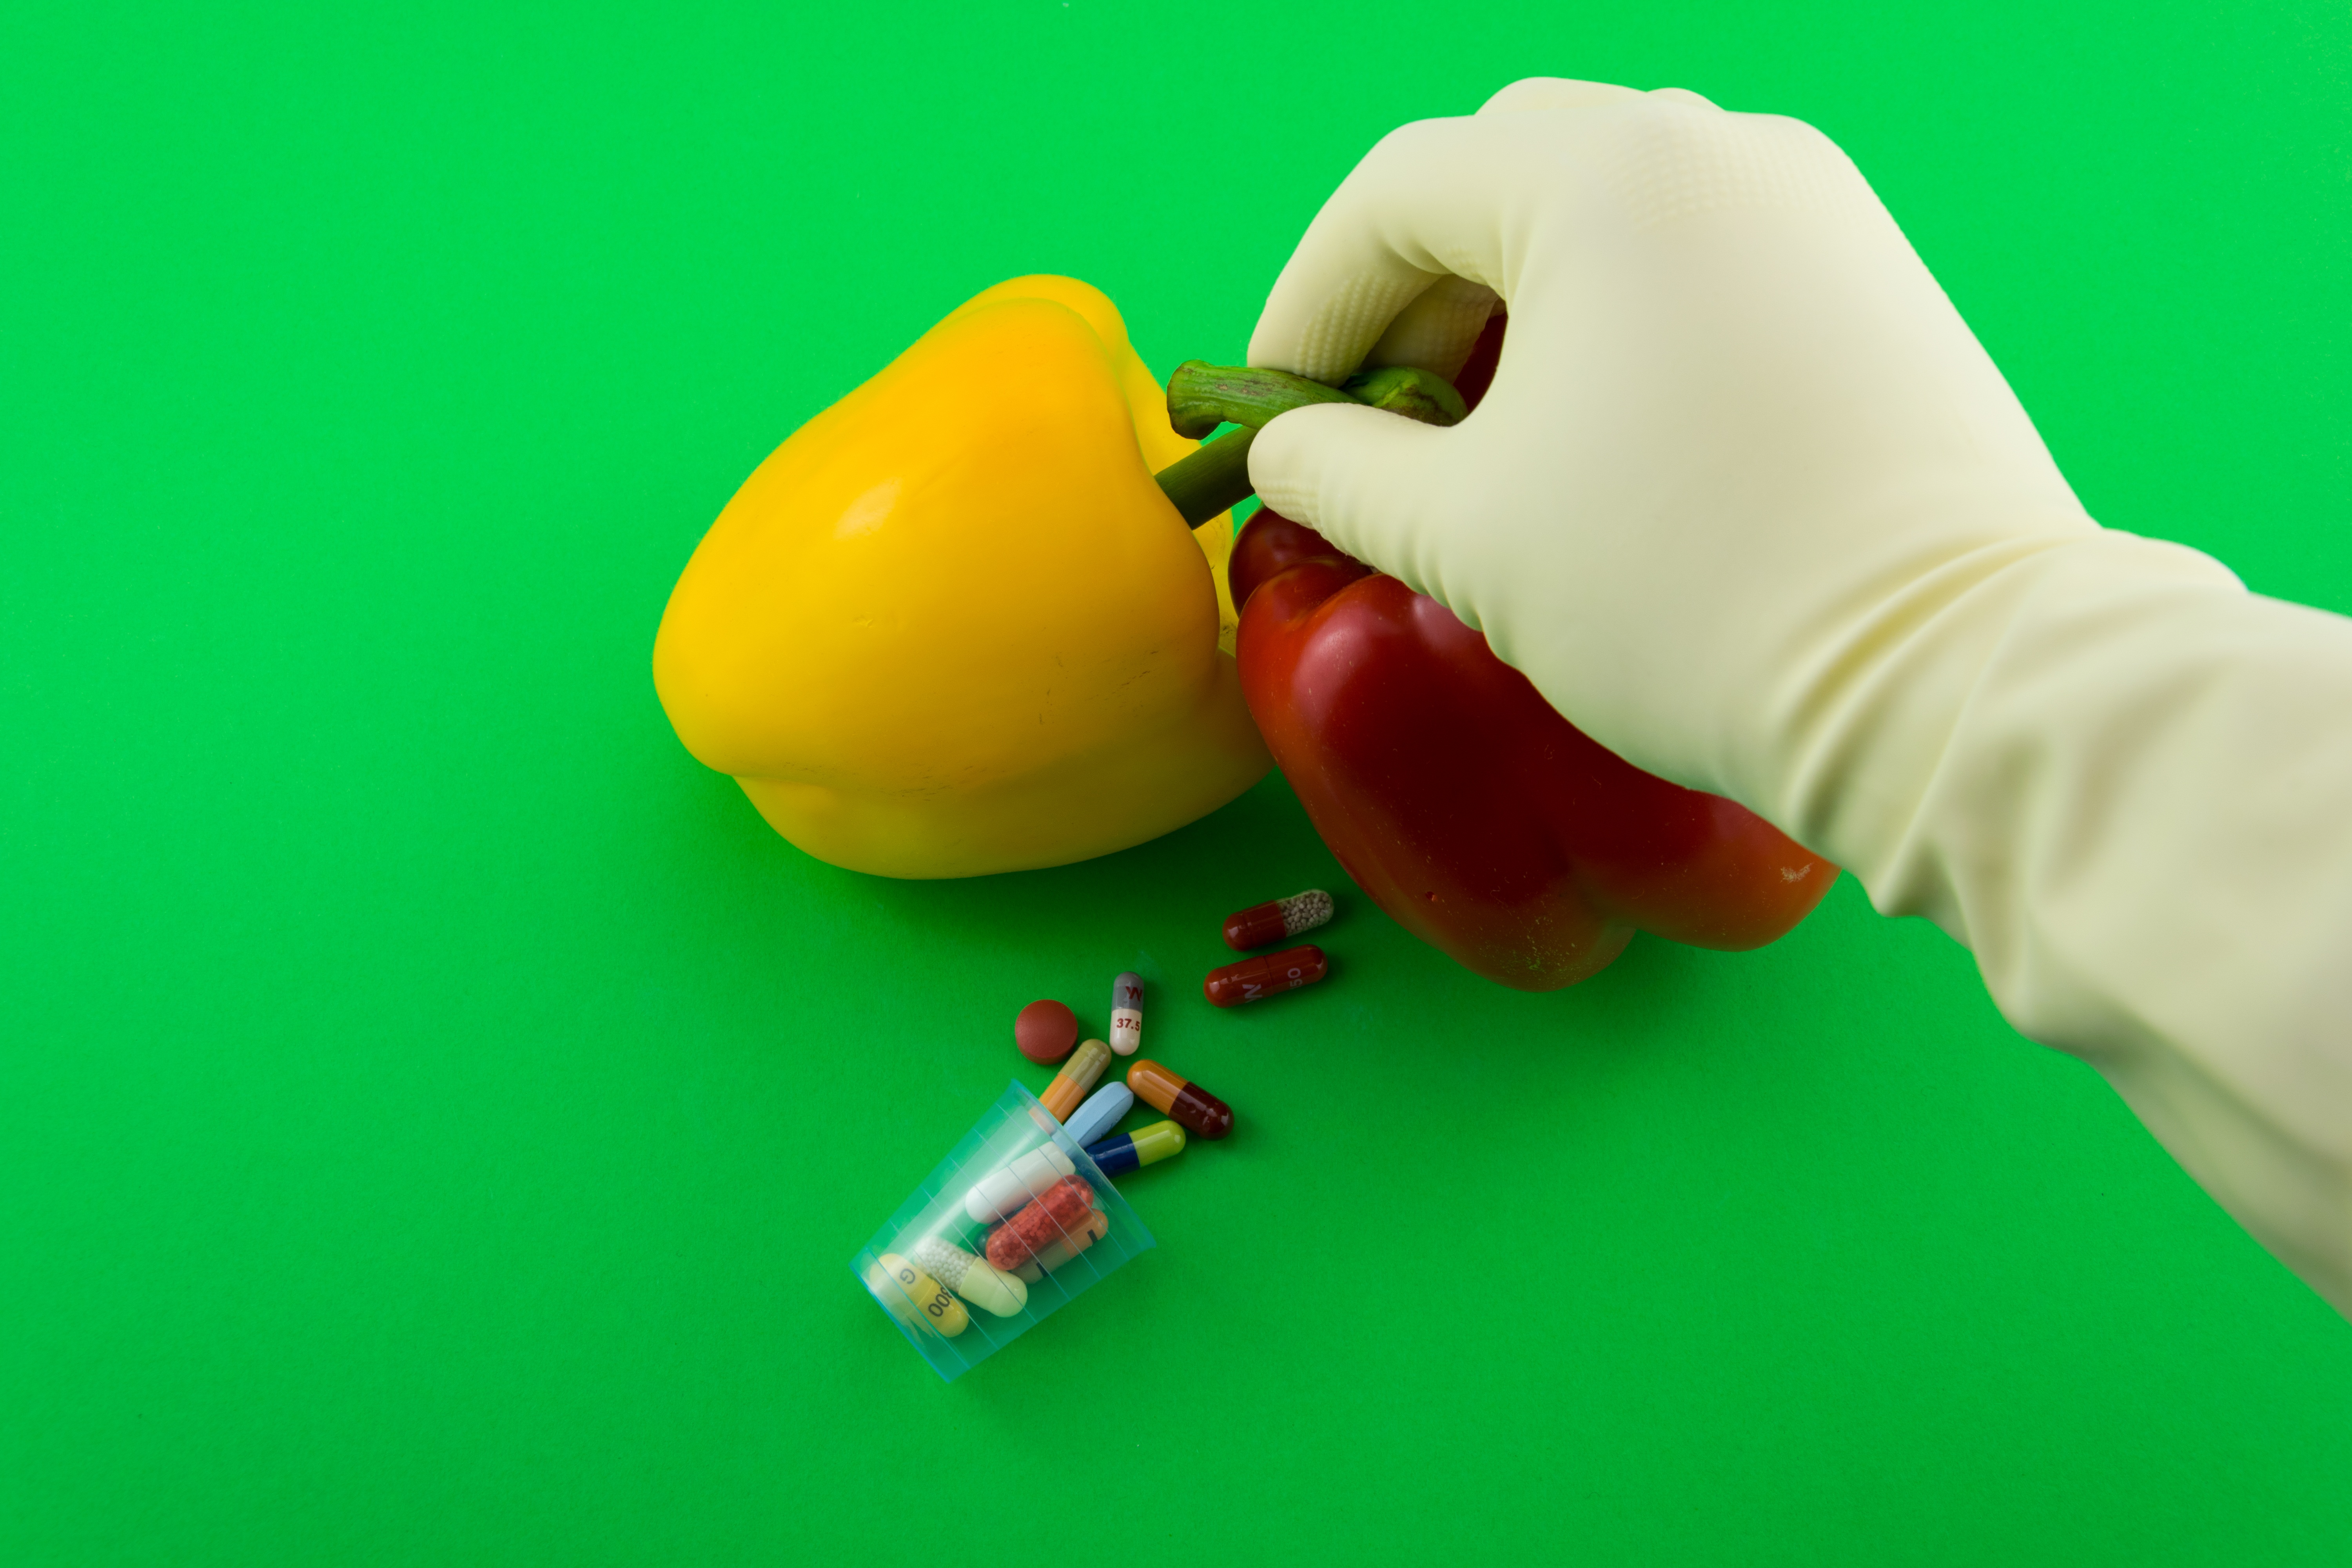
hand, plant, fruit, flower, food, green, red, produce, color, biology, industry, colorful, yellow, eat, toy, capsule, science, background, nutrition, ball, laboratory, concept, modified, organ, drug, bless you, experiment, paprika, gloves, chemistry, flowering plant, medicinal products, supplement, genetics, biotechnology, pill, land plant, active substance, gmos, genetically modified organism, not healthy